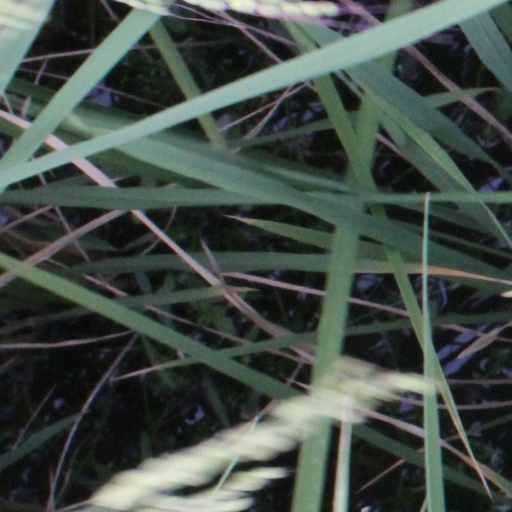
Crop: rice